French expedition to Ireland order of battle

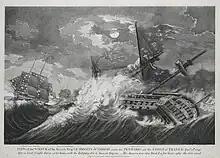
"View of the wreck of the French ship Le Droits D' Homme", John Fairburn

The Expédition d'Irlande was a French attempt to invade Ireland in December 1796 during the French Revolutionary Wars. Encouraged by representatives of the Society of United Irishmen, an Irish republican organisation, the French Directory decided that the best strategy for eliminating Britain from the war was to invade Ireland, then under British control. It was hoped that a substantial invasion in the summer of 1796 would encourage a widespread uprising among the Irish population and force the British to abandon Ireland, providing a major strategic and propaganda coup for the French Republic and a staging point for a subsequent invasion of Britain. Assigned to lead the operation was General Lazare Hoche, the Republic's most successful military commander, who was provided with a significant body of troops and the services of the entire French Atlantic fleet.